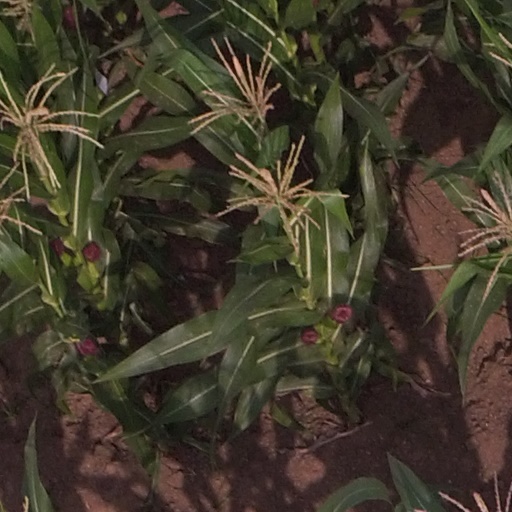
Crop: maize; corn